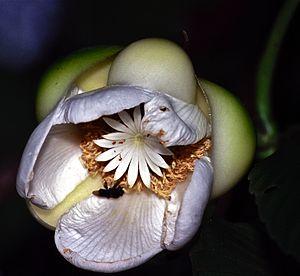
Dillenia indica, communément appelé baboul ou pomme d'éléphant ou chalta est une espèce d'arbustes de la famille des Dilleniaceae.